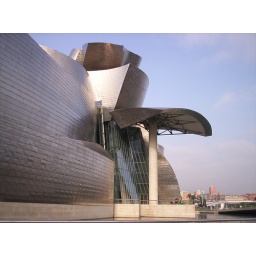
July 2007 - the building shimmered in the heat and squatted by the river like some strange metallic insect